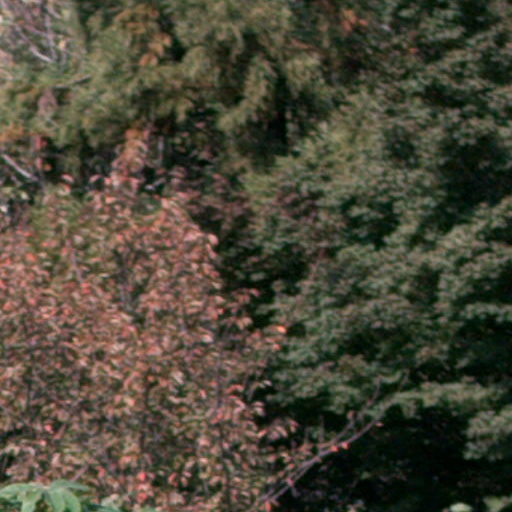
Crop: cassava